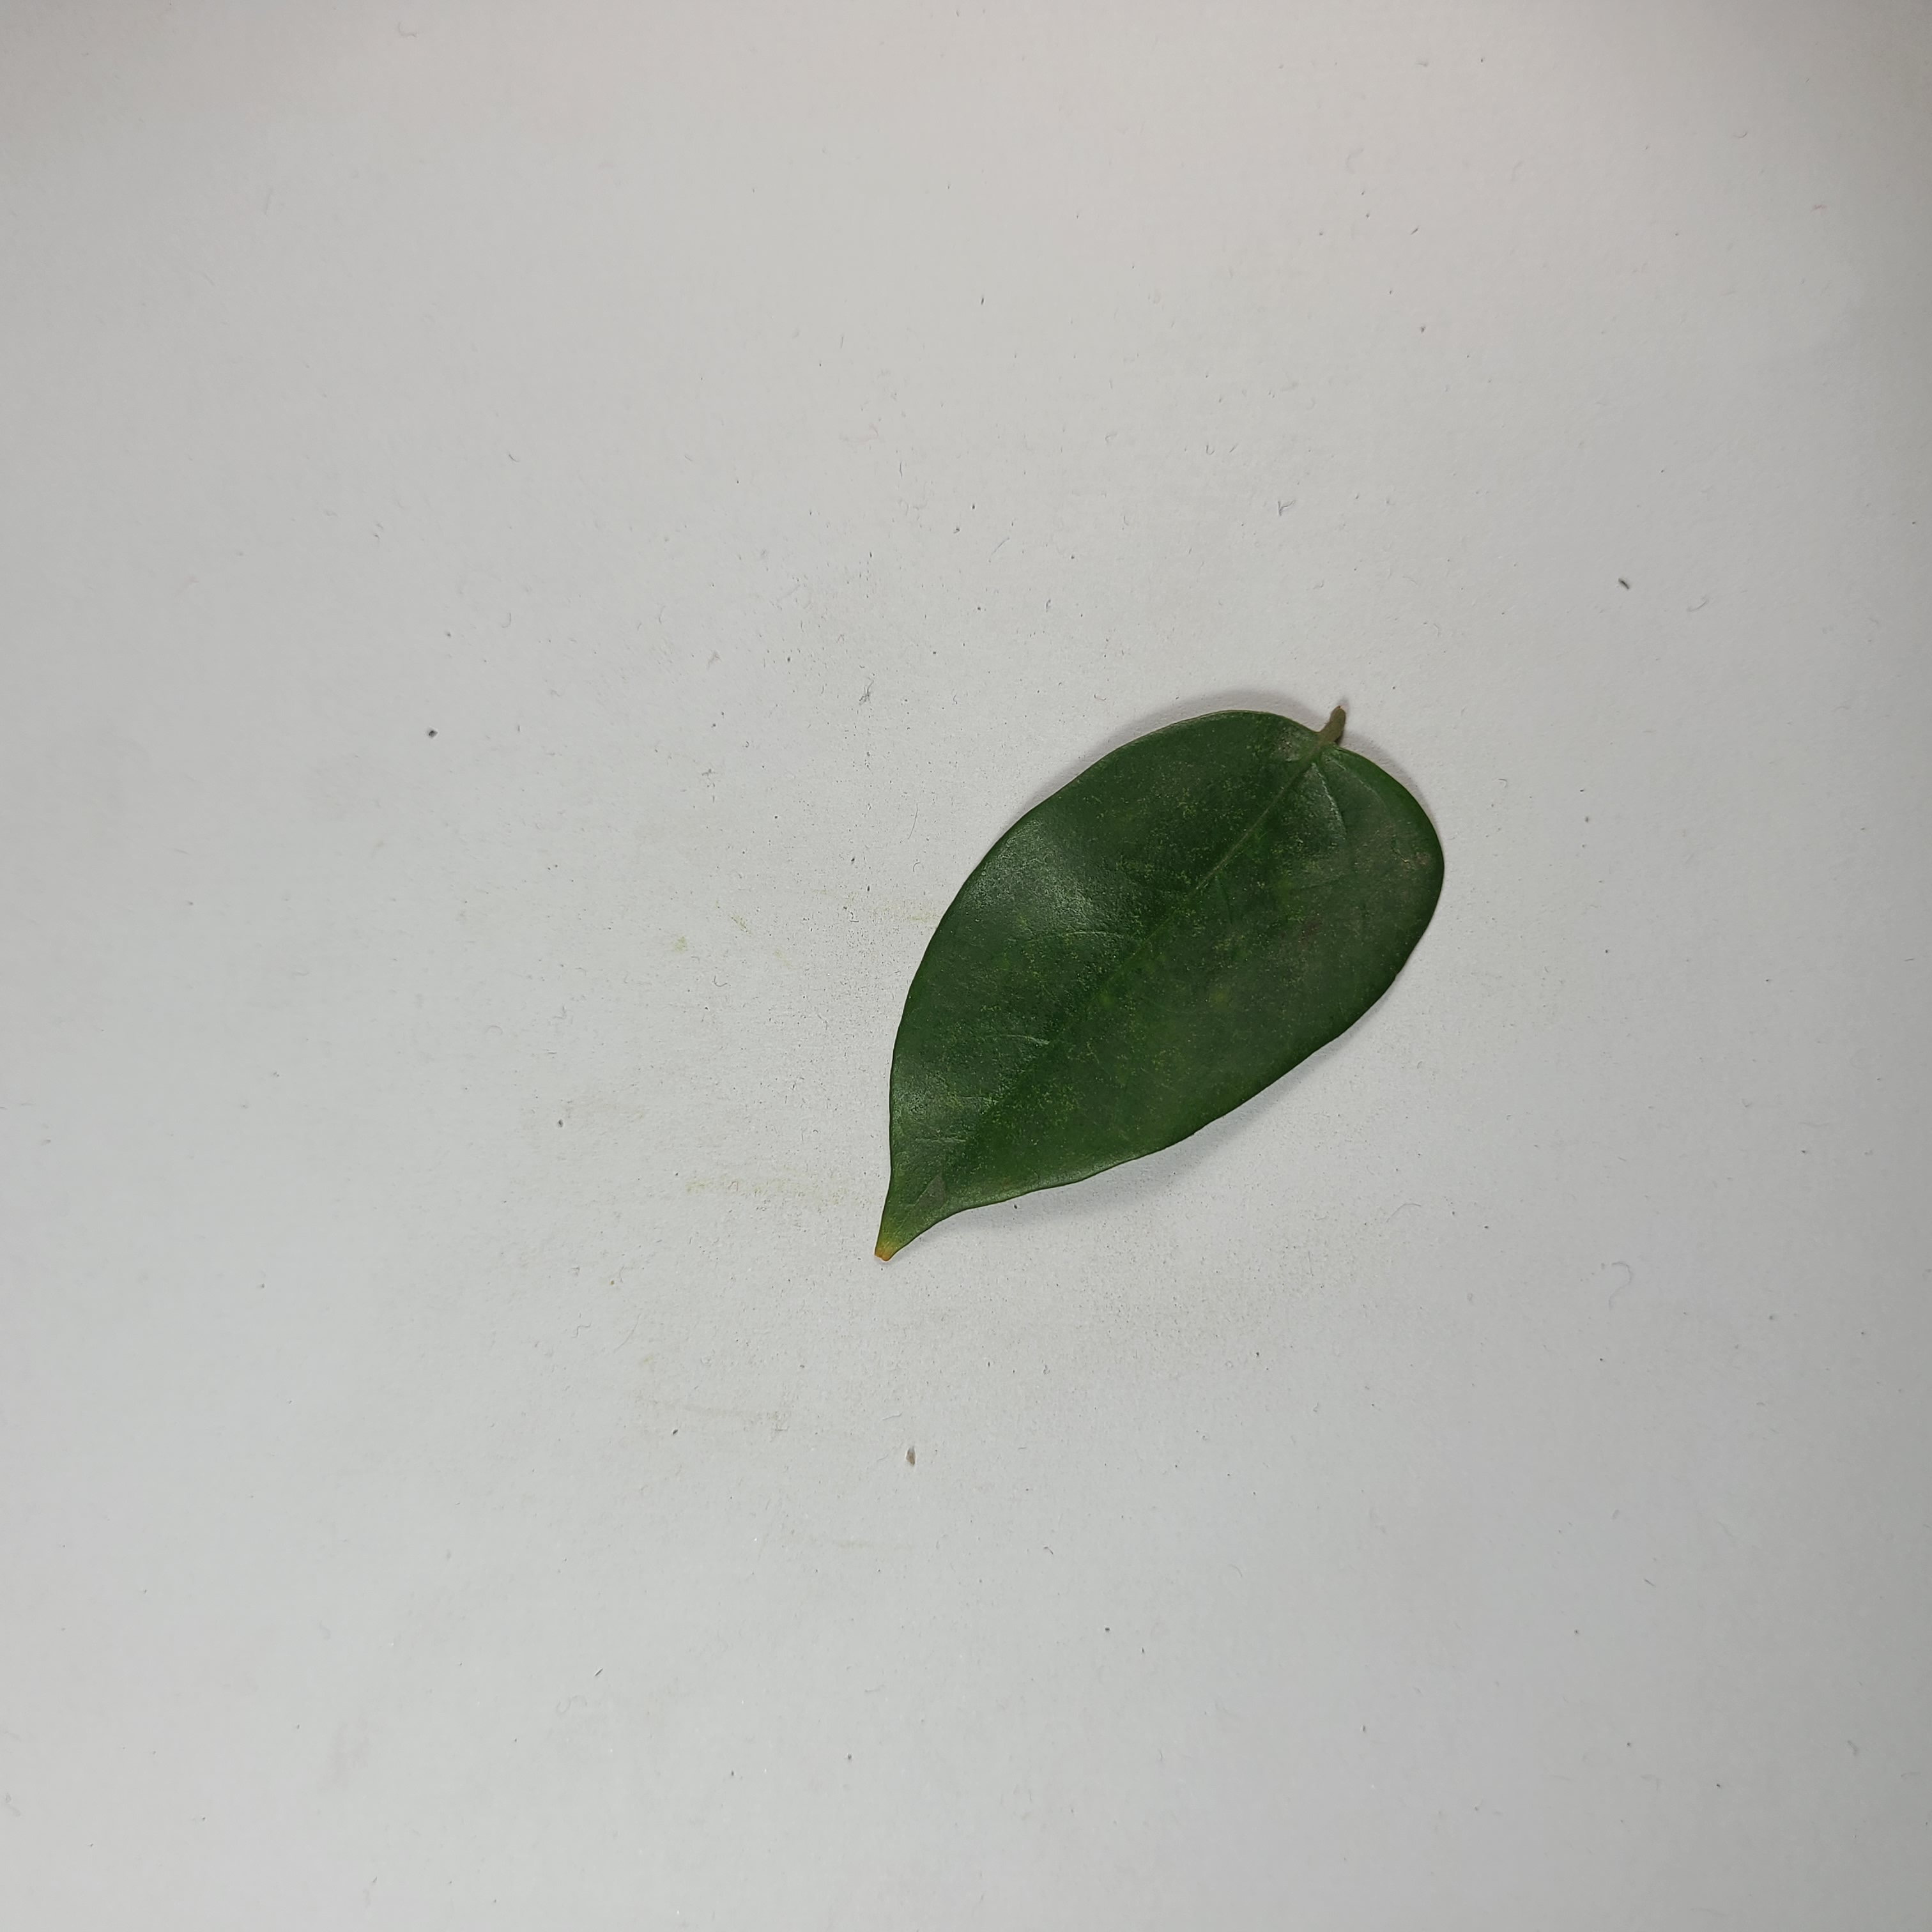
Label: Healthy Leaves